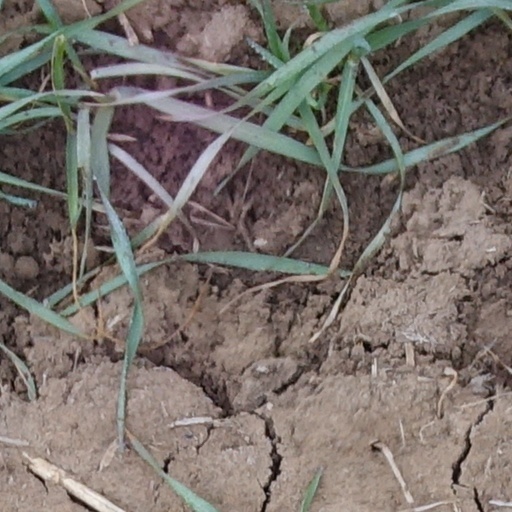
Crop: wheat